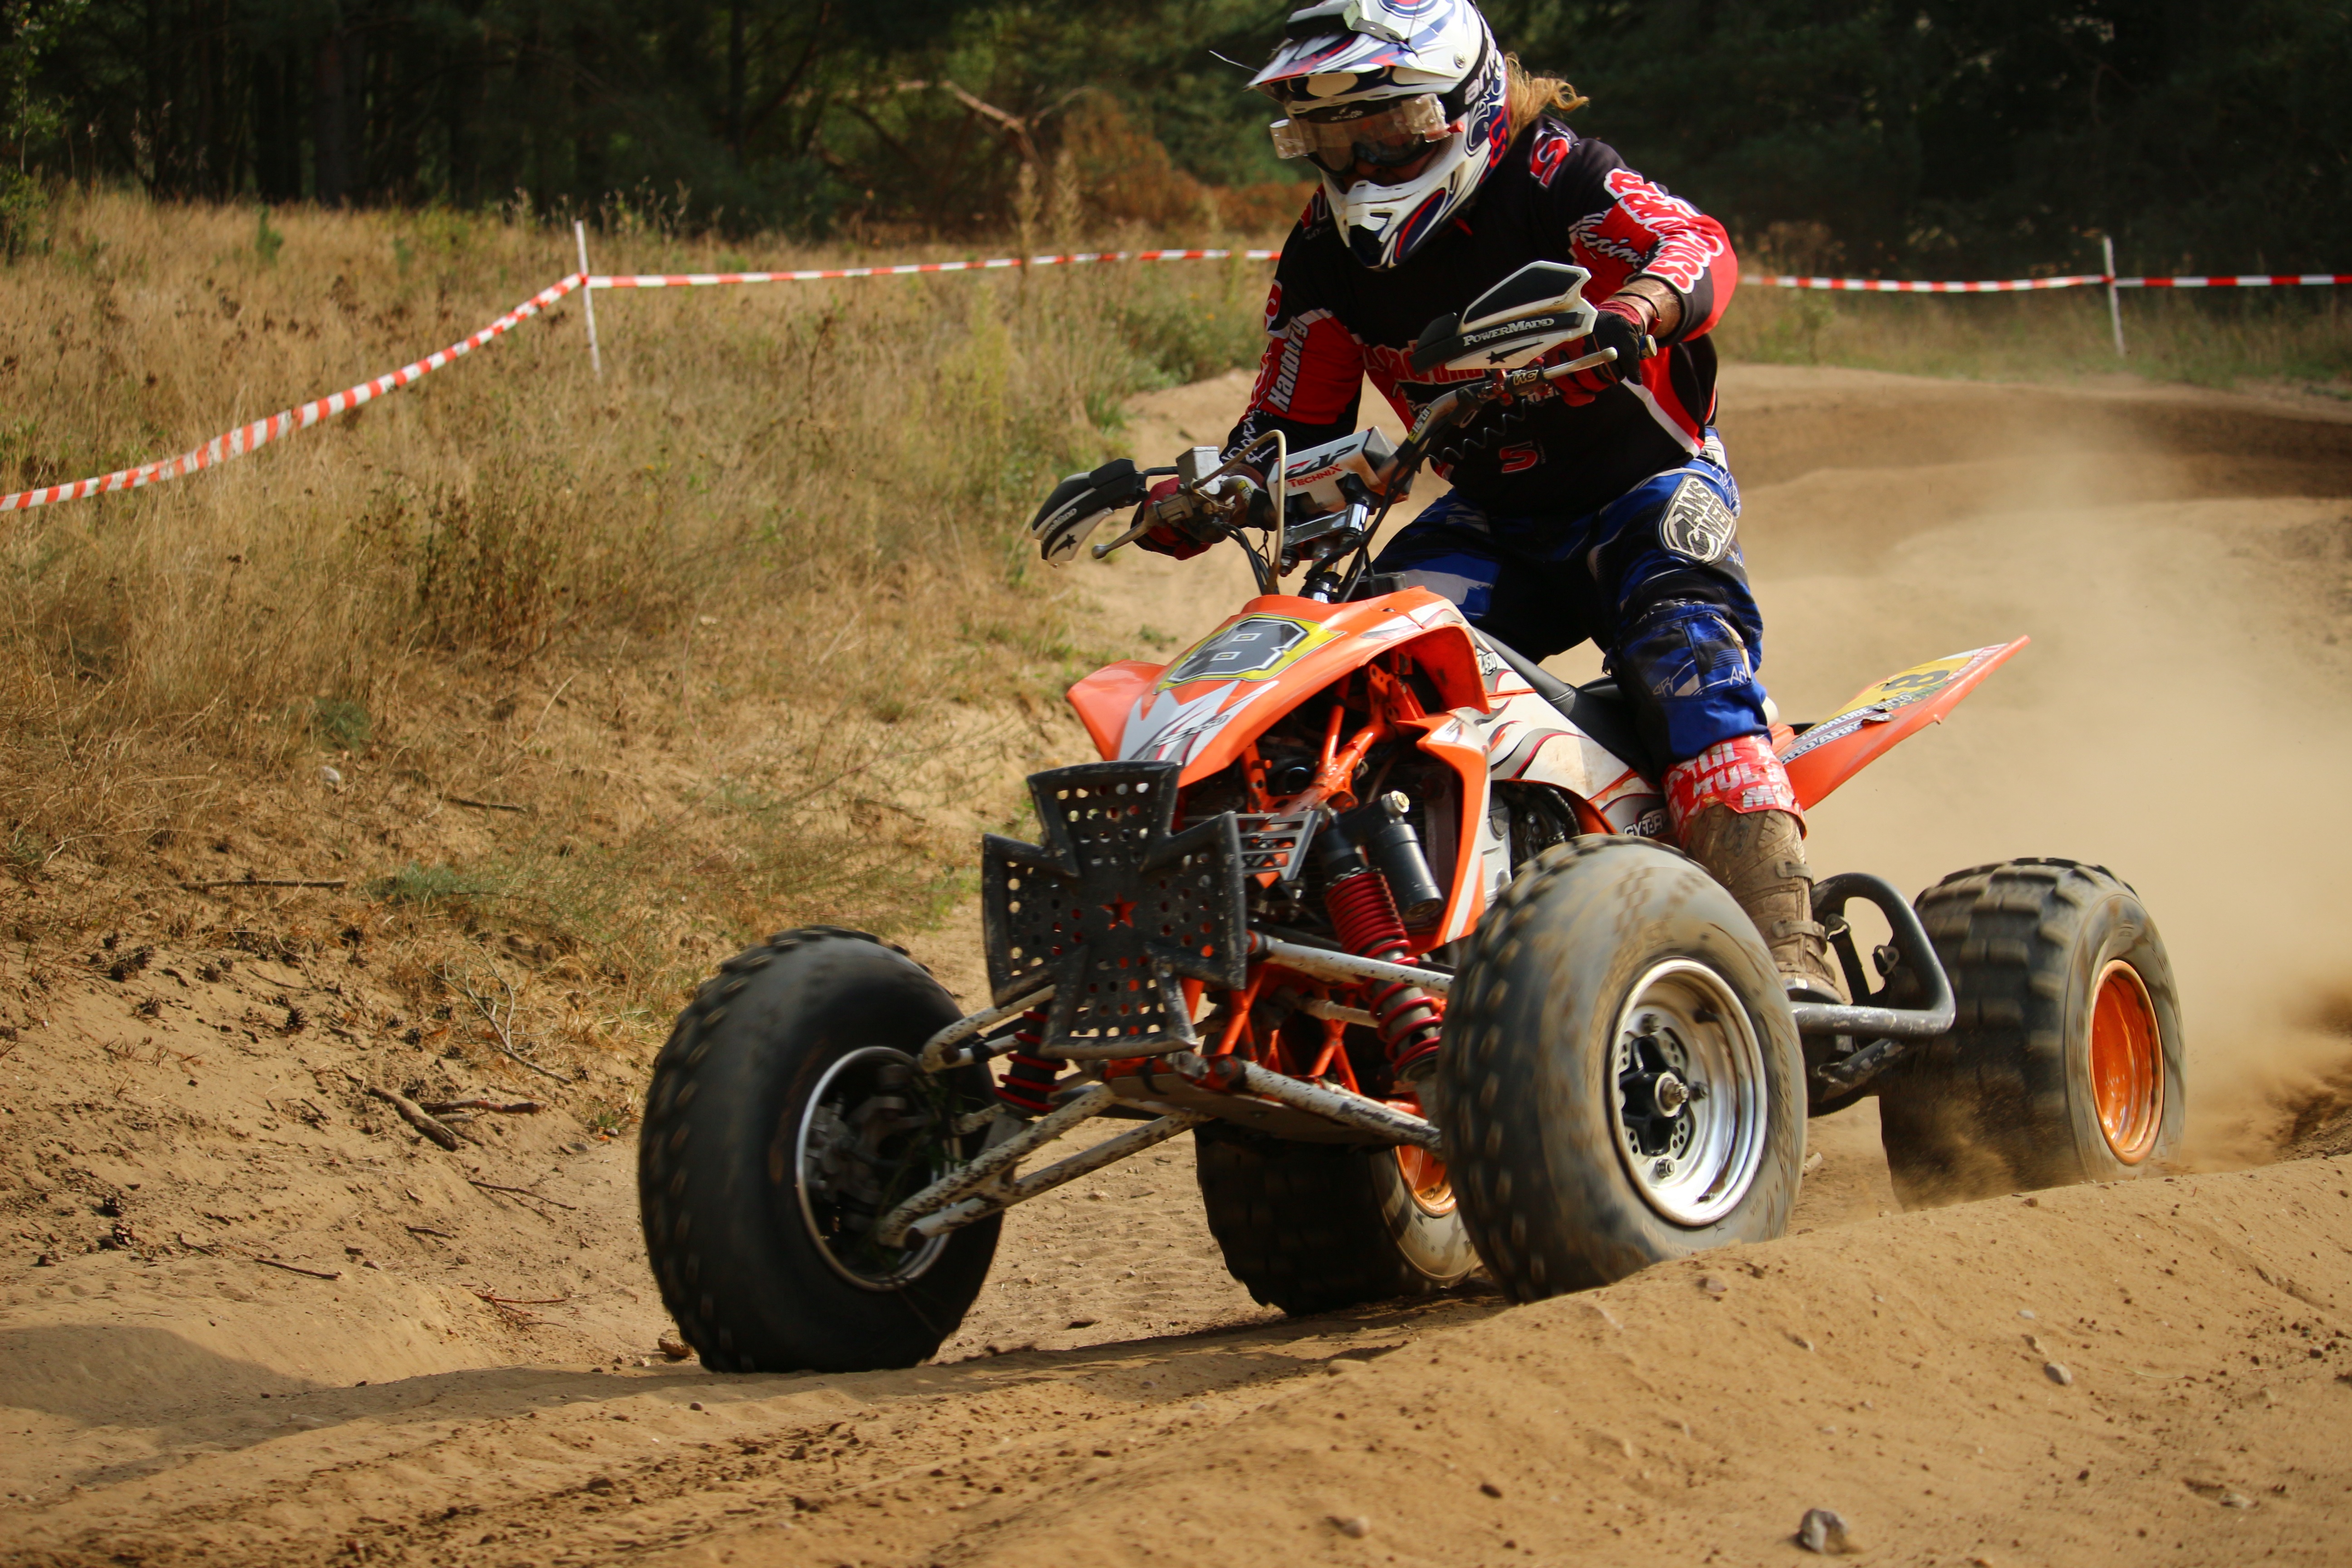
sand, vehicle, motorcycle, motocross, soil, cross, race, sports, racing, quad, motorsport, atv, screenshot, enduro, motocross ride, motorcycle sport, monster truck, all terrain vehicle, motorcycle racing, auto racing, off roading, endurocross, dirt track racing, off road racing